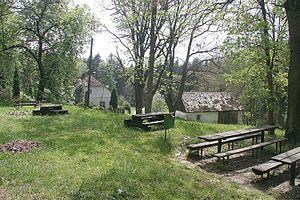
Jedlová est une commune du district de Svitavy, dans la région de Pardubice, en République tchèque. Sa population s'élevait à 1 034 habitants en 2017.